Carl Strehl

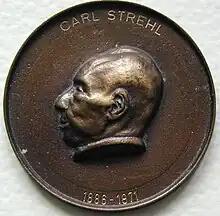

Carl Strehl (July 12, 1886 – August 18, 1971) was a German educator born in Berlin who was influential in the teaching of the blind.